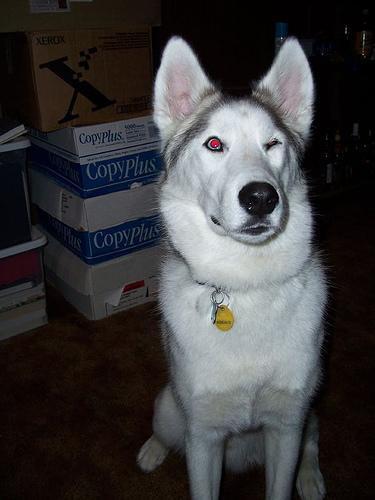
Siberian_husky